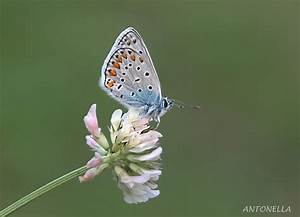
Label: butterfly